1884 Providence Grays season

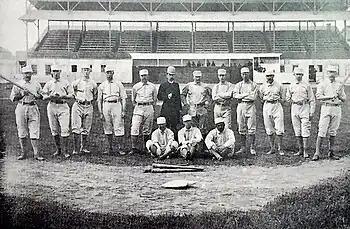
1884 Providence Grays

In 1883, the Providence Grays finished in third place. Pitcher Charles "Old Hoss" Radbourn won 48 games. Before the 1884 season, manager Harry Wright left the team and was replaced by Frank Bancroft. The franchise was on shaky financial ground, and ownership was close to disbanding the team.